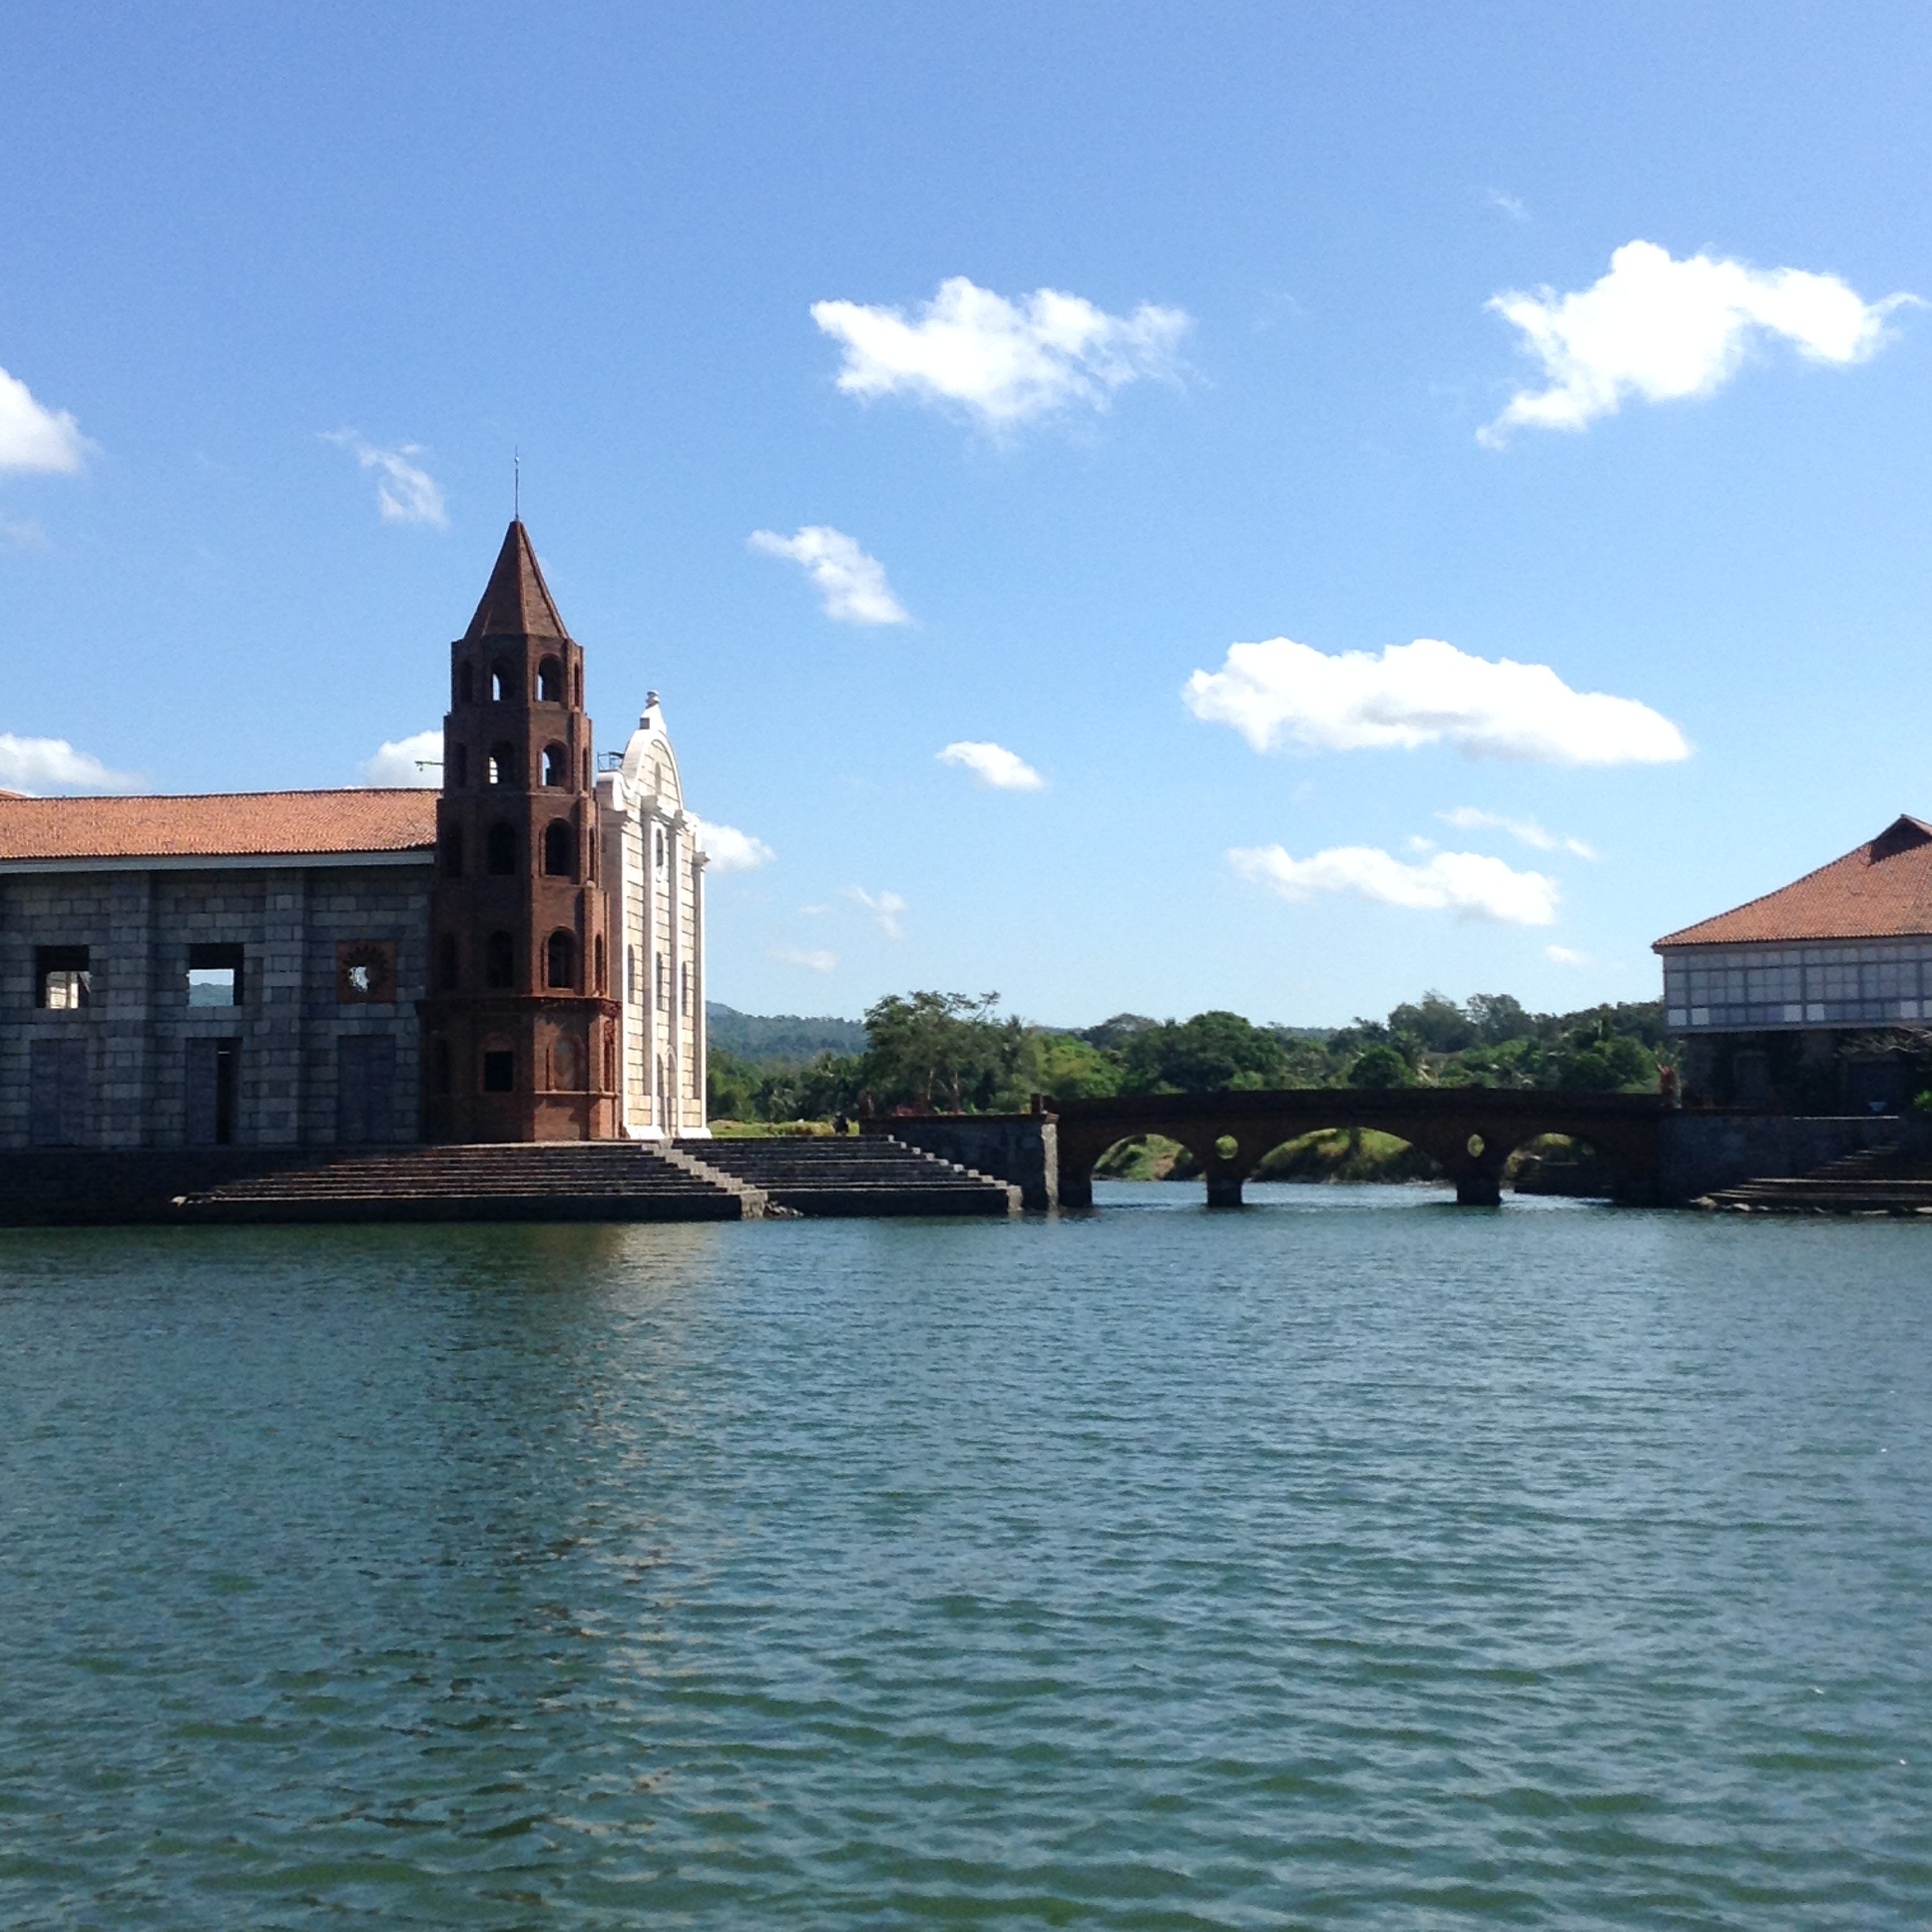
sea, lake, river, vacation, reservoir, tourism, waterway, tours